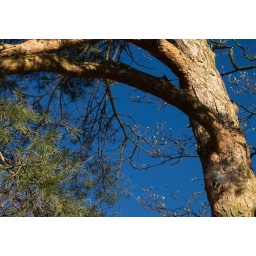
Very bottom right corner - small bird going into nest in tree